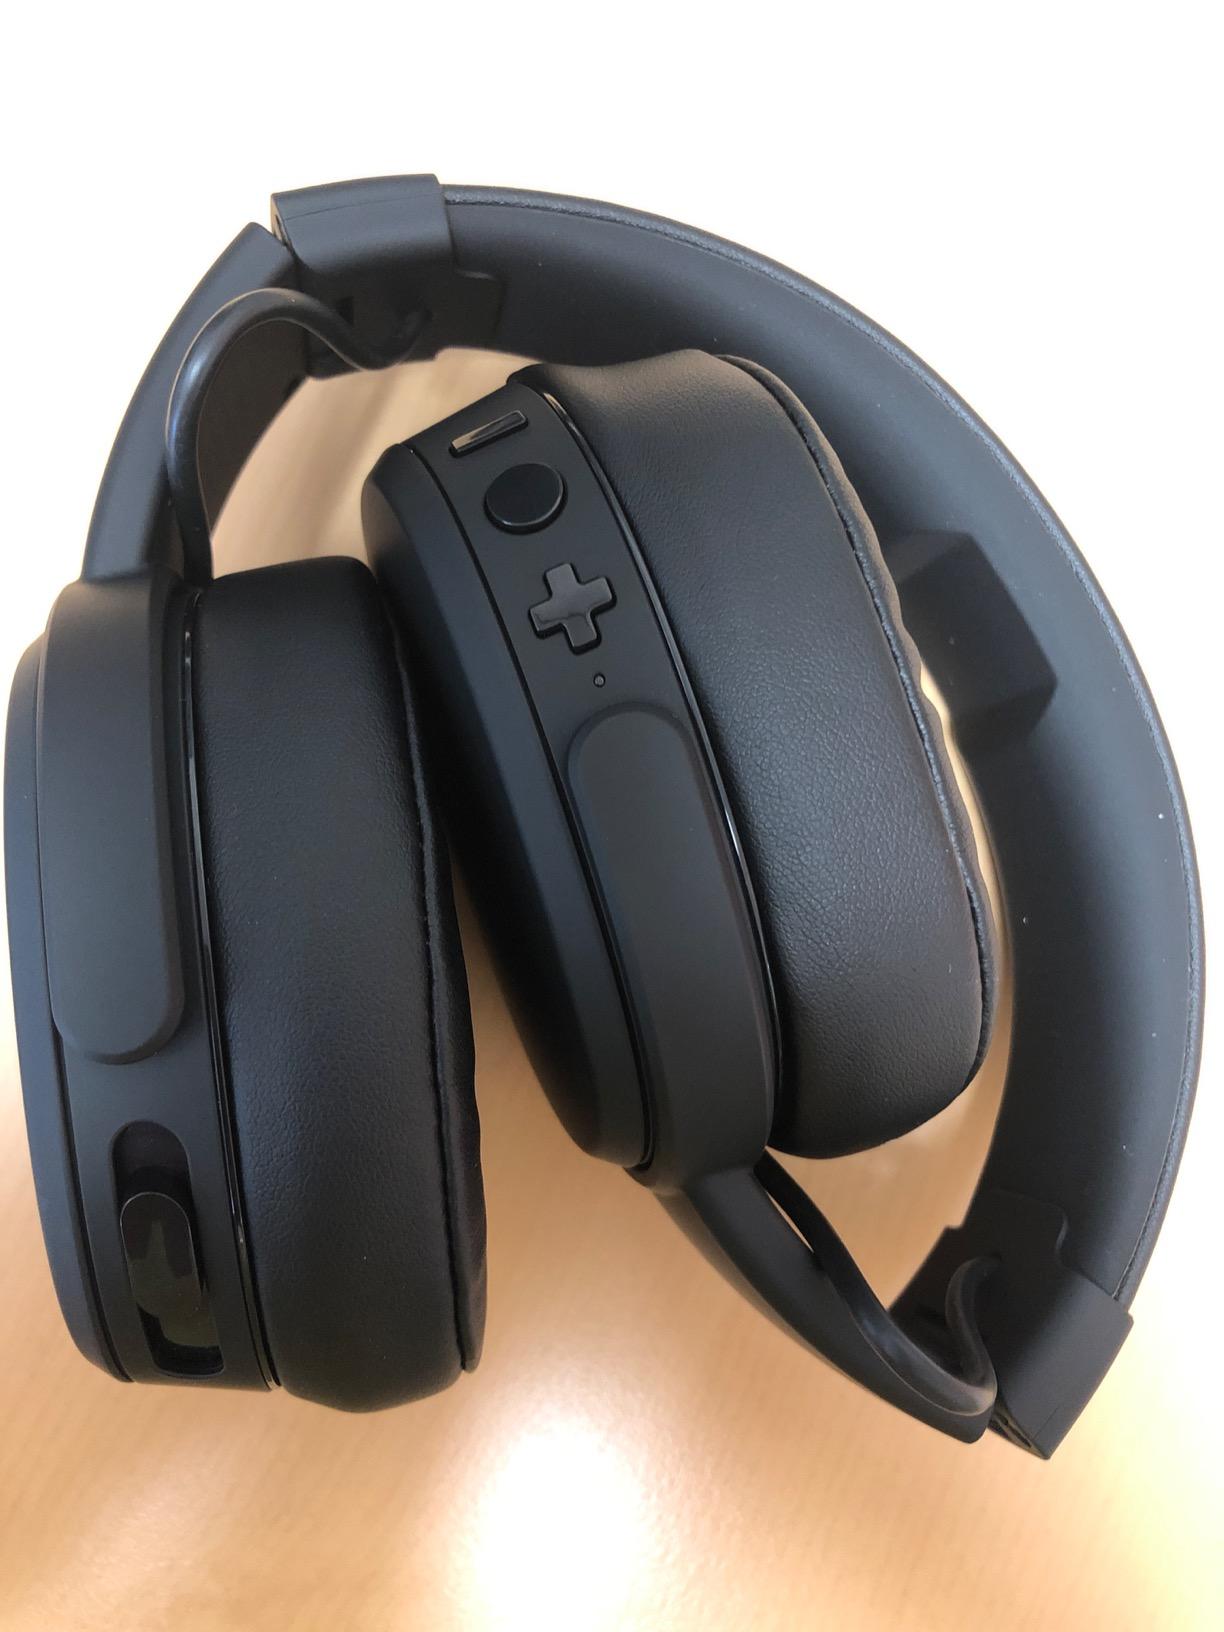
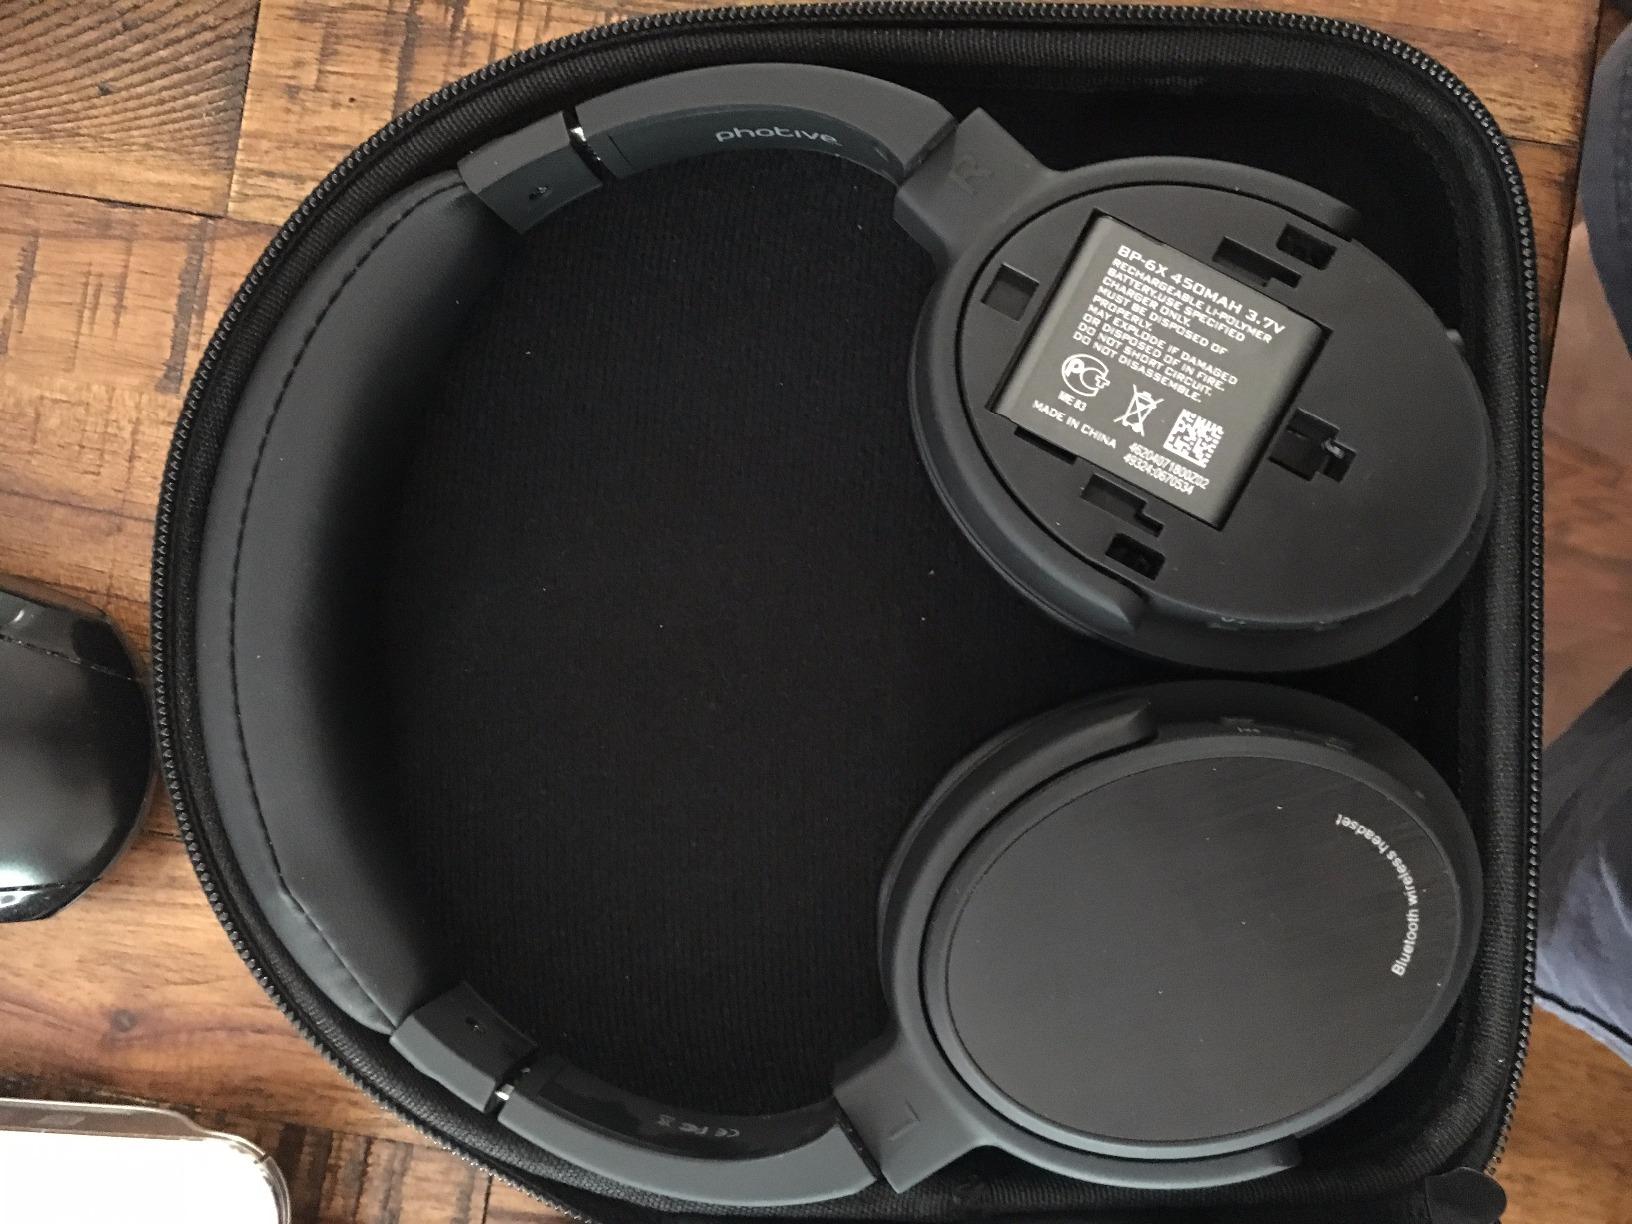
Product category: headphones
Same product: no